United Nations Postal Administration

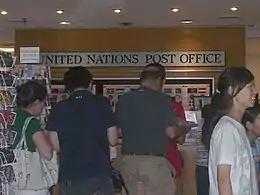
A busy United Nations Post Office at the United Nations Headquarters, New York City

The United Nations Postal Administration (UNPA) is the postal agency of the United Nations. It issues postage stamps and postal stationery, denominated in United States dollars for the office in New York, in Swiss francs for the office in Geneva and in euros (formerly schillings) for the office in Vienna. As such, UNPA is the only postal authority that issues stamps in three different currencies.